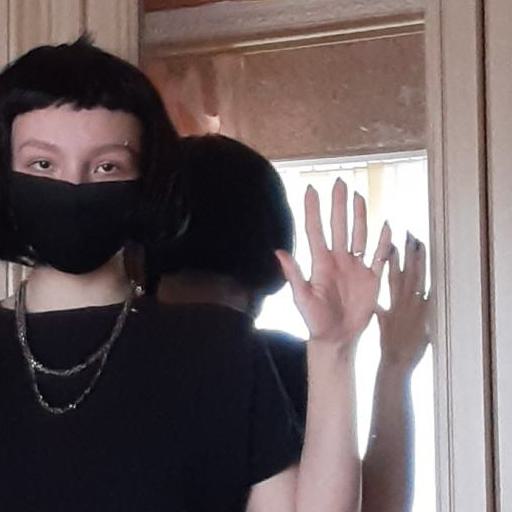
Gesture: palm